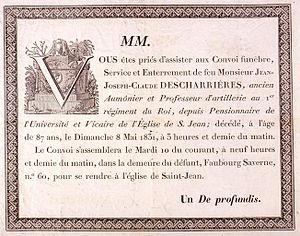
Annonce Mortuaire Jean-Joseph-Claude Descharièrres, Bibliothèque nationale et universitaire de Strasbourg
Jean-Joseph Claude Descharrières, né en 1744 au Val d'Ajol et mort le 8 mai 1831 à Strasbourg, est un prêtre et un historien français.